Power Punch II

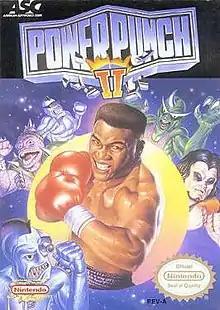
Cover art

Power Punch II is a boxing video game developed by Beam Software for the Nintendo Entertainment System (NES) and originally released in North America in June 1992. The game puts the player in the role of Mark Tyler, an undefeated heavyweight champion on Earth who is invited by an outer space boxing federation to fight the toughest challengers in the universe. Gameplay consists of the player battling each computer-controlled opponent in up to three one-minute rounds and a scoring system based on the player's performance. Training sessions between opponents allow the player to improve stats prior to an upcoming bout.